Alauddin Husain Shah

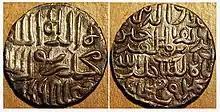
Silver coin ("Tanka") of Alauddin Husain Shah

Ala-ud-din Husain Shah was an independent late medieval Sultan of the Bengal Sultanate, who founded the Hussain Shahi dynasty. He became the ruler of Bengal after assassinating the Abyssinian Sultan, Shams-ud-Din Muzaffar Shah, whom he had served under as wazir. After his death in 1519, his son Nusrat Shah succeeded him. The reigns of Husain Shah and Nusrat Shah are generally regarded as the "golden age" of the Bengal Sultanate.